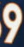
Number: 9